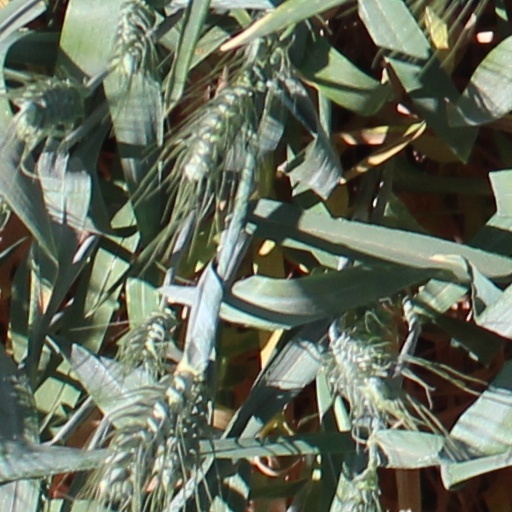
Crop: wheat